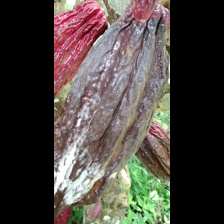
Label: moniliophthora